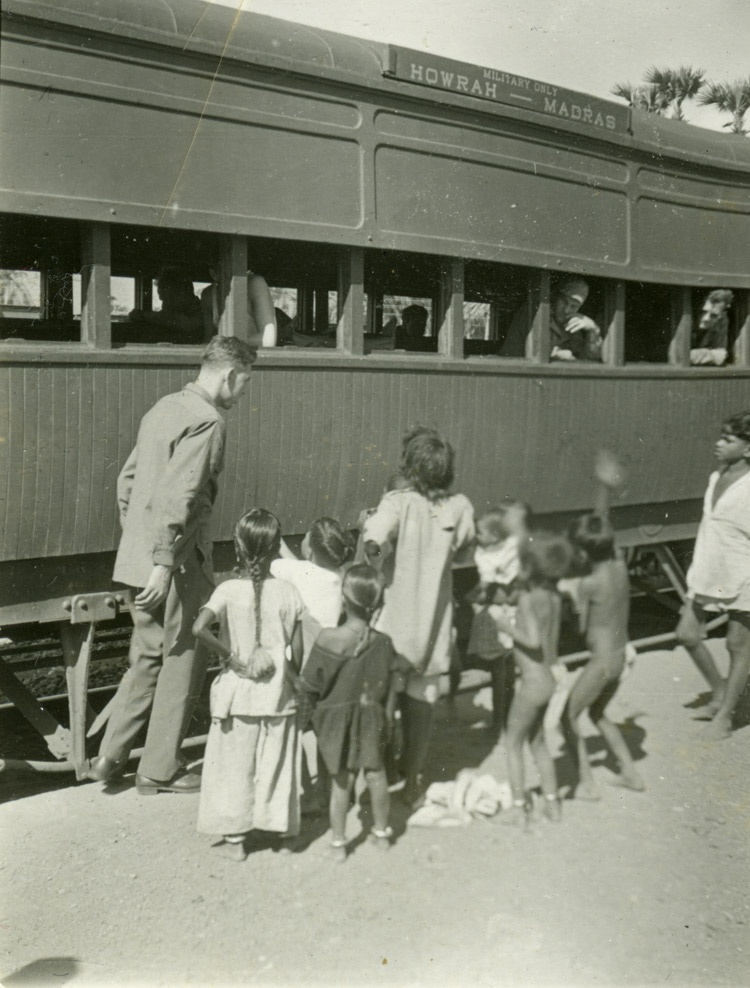
Beggars, also along the way enroute Calcutta to Madras and at Madras, 1945 [from a collection of prints mounted on airmail tissue that were used to ship photos home to the U.S.; contact sheet 3].
Subject: "transportation, local inhabitant"